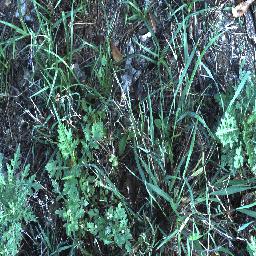
Label: parthenium